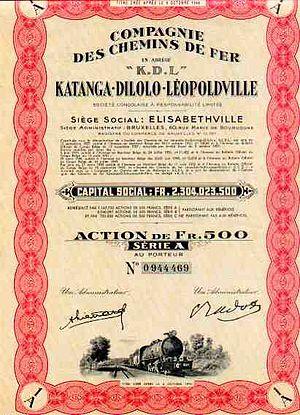
Action de la Compagnie des Chemins de fer Katanga-Dilolo-Léopoldville (KDL).
La Compagnie de chemin de fer du Katanga-Dilolo-Léopoldville est créée en 1952, par fusion entre la Compagnie de chemin de fer du Katanga et la Société de chemin de fer Léopoldville-Katanga-Dilolo. En 1960, la compagnie est nationalisée et devient Compagnie des Chemins de Fer Kinshasa-Dilolo-Lubumbashi.